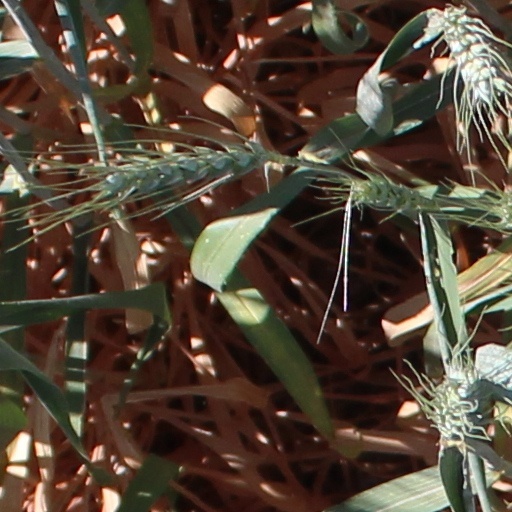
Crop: wheat